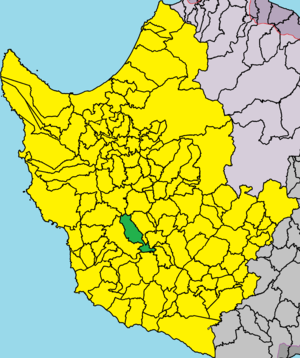
Kallépia est un village de Chypre de plus de 326 habitants.